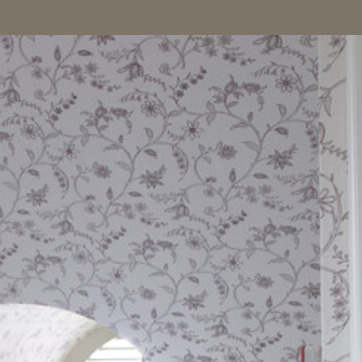
Material: wallpaper